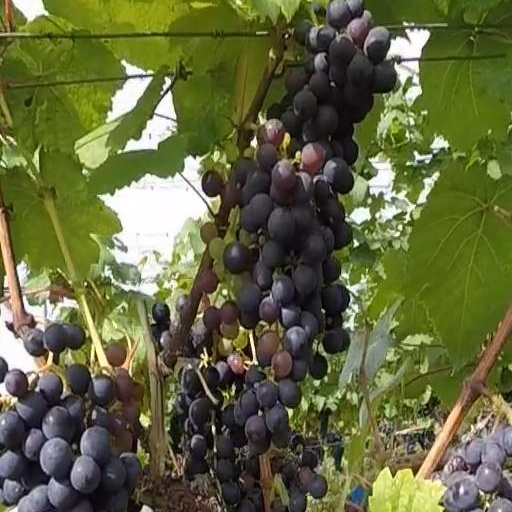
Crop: grape